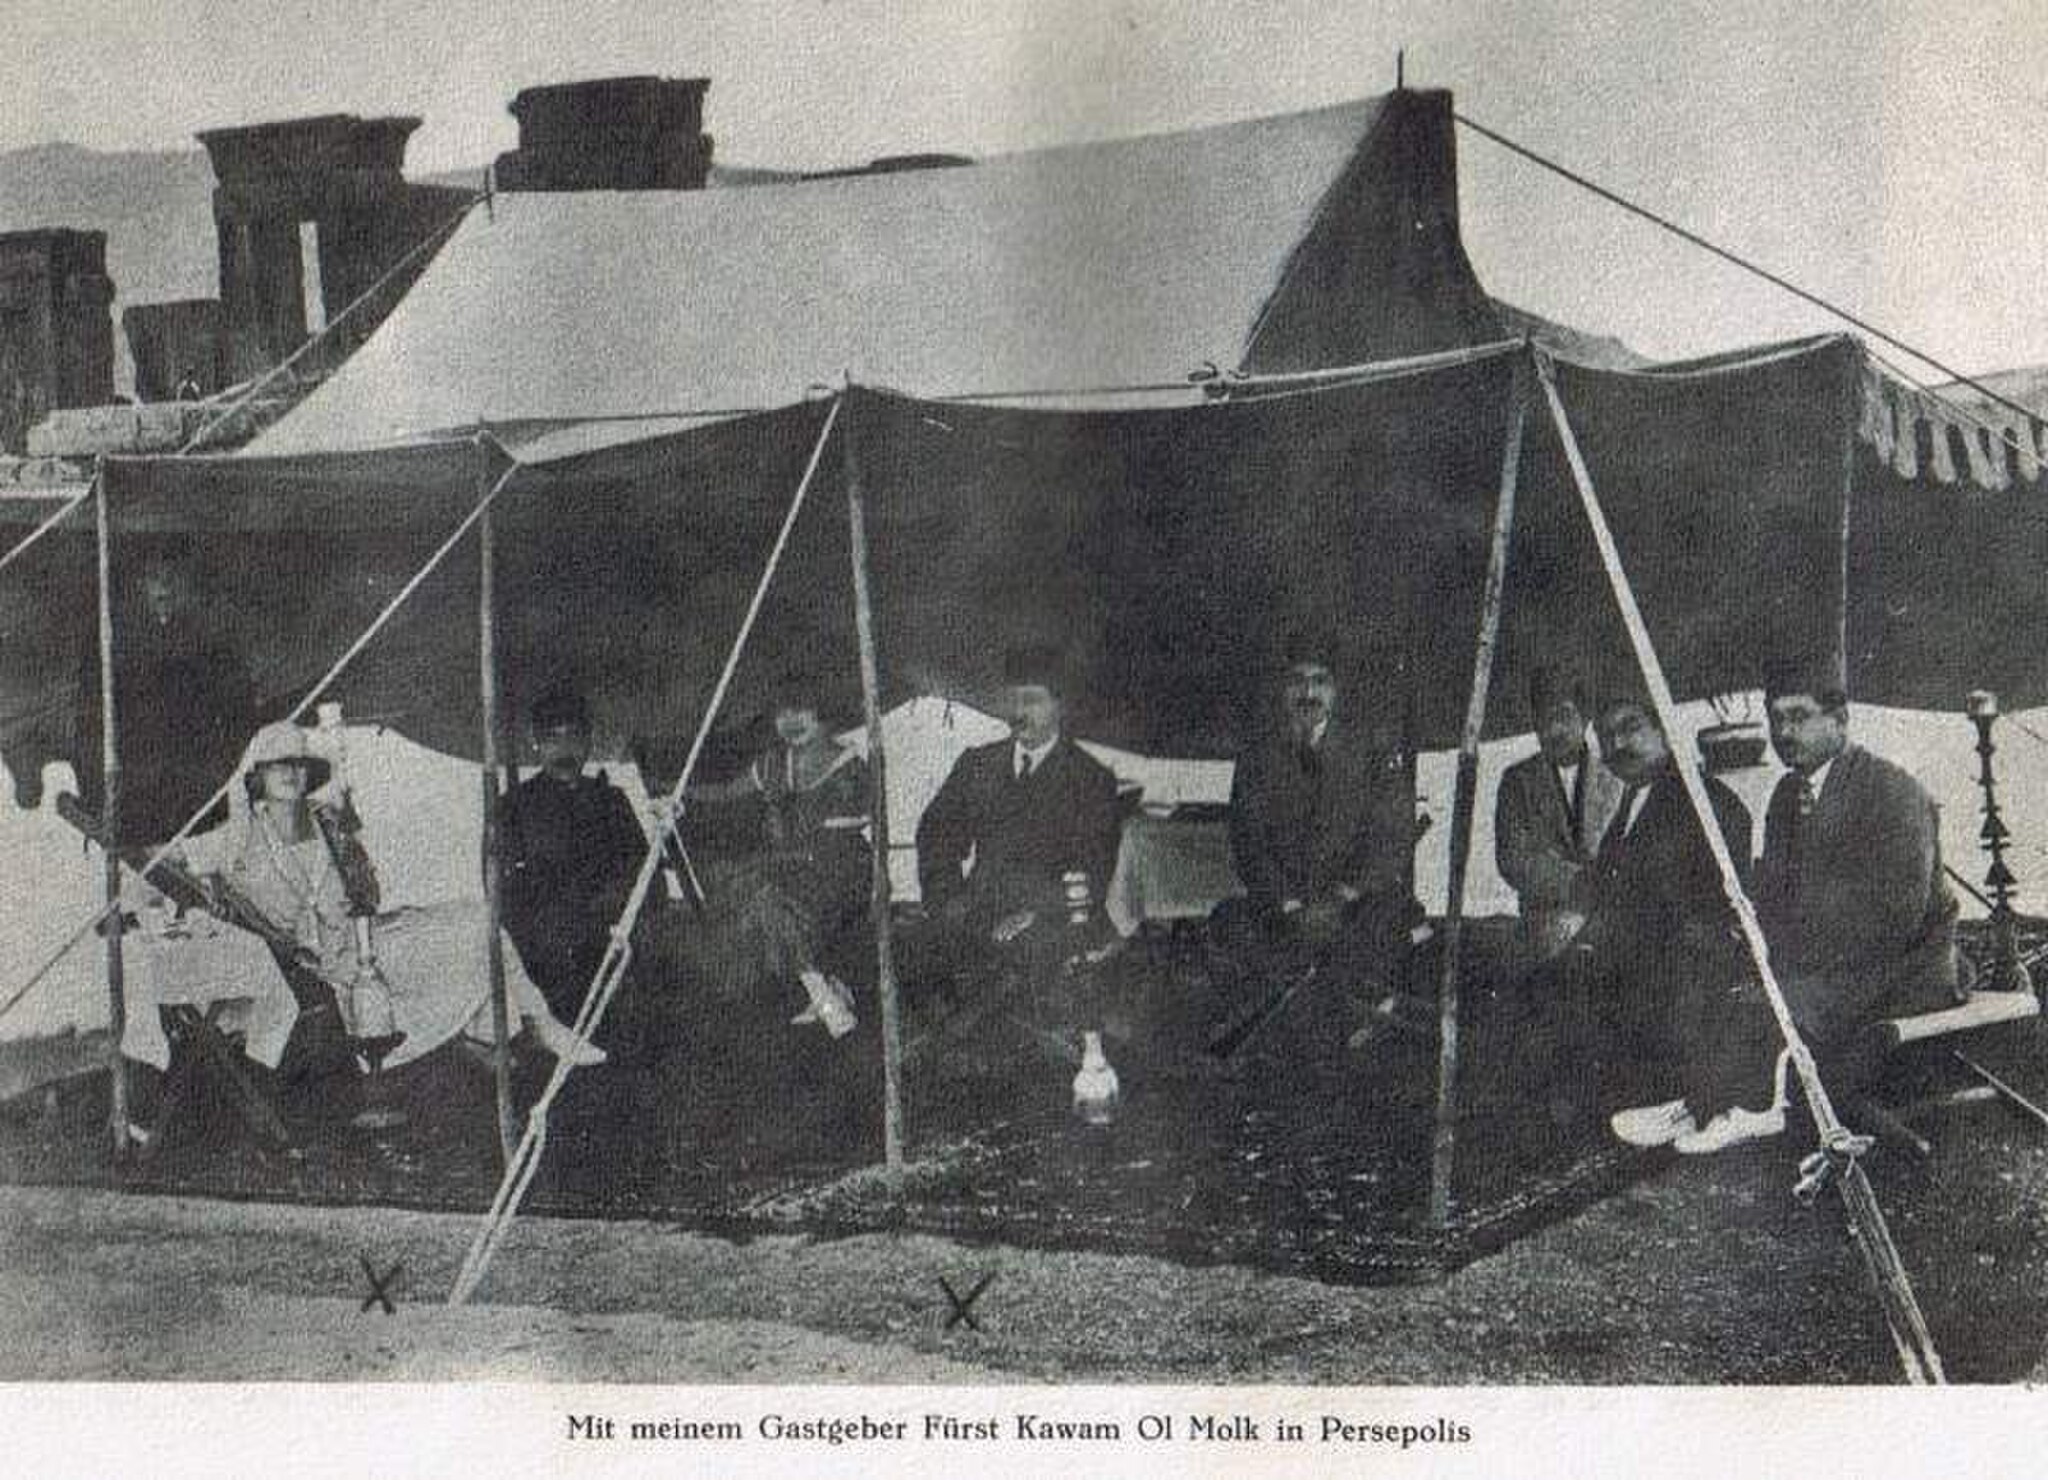
Title: Annemarie von Nathusius- Im Auto durch Persien, Foto mit Fürst Kawam Ol Molk in Persepolis, 8
Description: Annemarie von Nathusius, in Persia, old foto, caption:
Date: circa 1905
Categories: Annemarie von Nathusius, PD Old, Files by Wistula, Template Unknown (author), CC-PD-Mark, Persepolis in the 1900s, PD-old missing SDC copyright status, Im Auto durch Persien